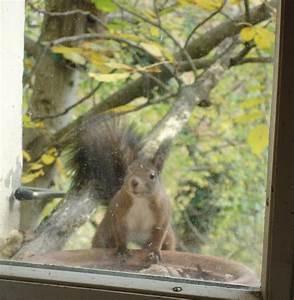
squirrel